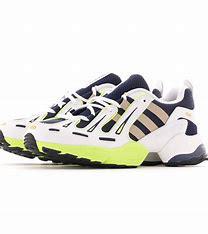
Brand: Adidas
Model: EQT Gazelle